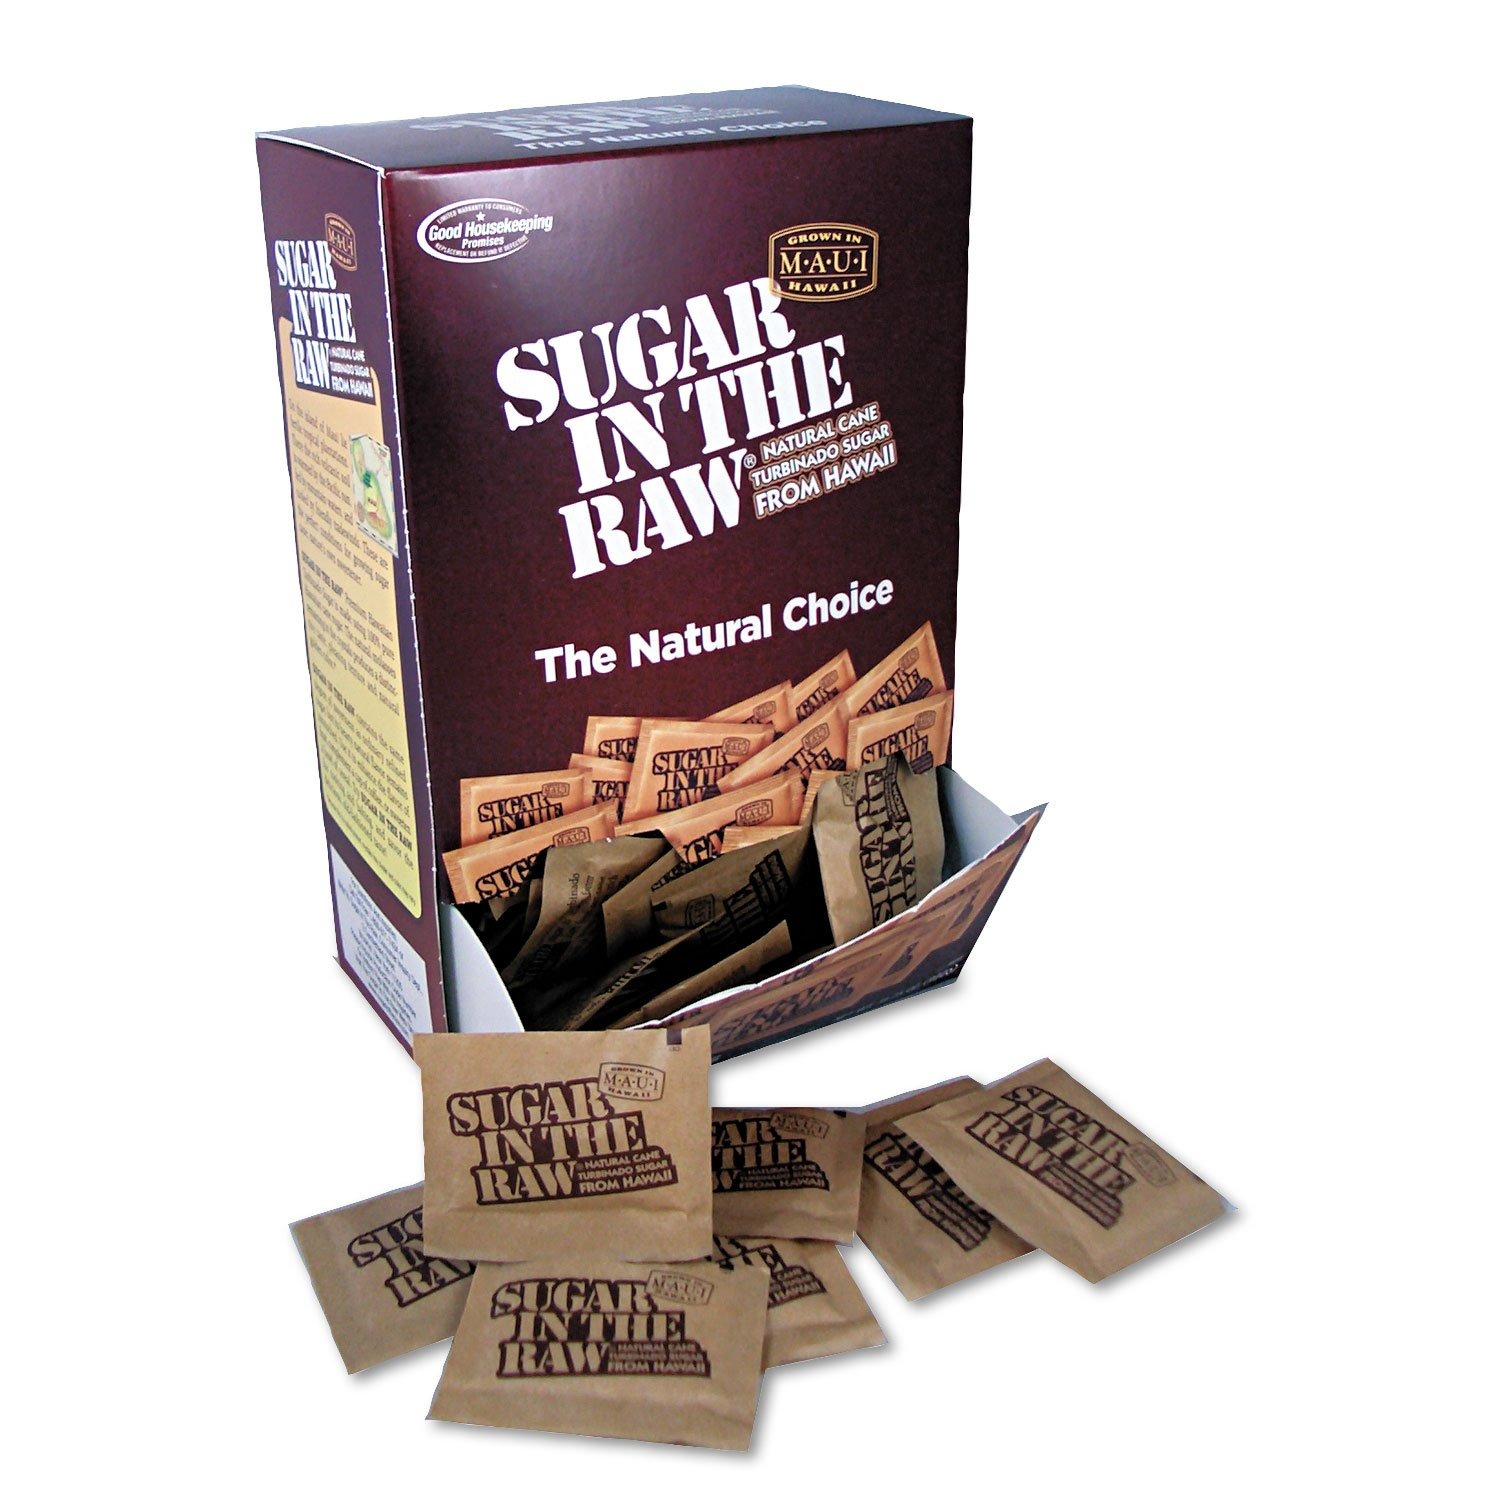
Item Name: Sugar in the Raw Unrefined Sugar Made From Sugar Cane, 200 Packets/Box
Bullet Point: Sold as 200/Box.
Value: 31.75
Unit: Ounce

Price: 17